Human trafficking in Texas

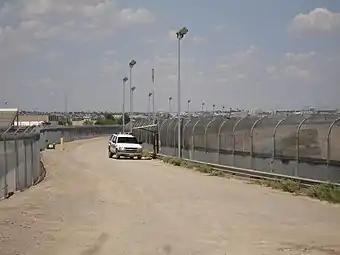
U.S.–Mexico border fence near El Paso

The strong economic and social ties between El Paso and Ciudad Juarez, Chihuahua make El Paso one of the most popular destinations for trafficking from Mexico. While Ciudad Juarez has already destroyed its Zona de Tolerancia in an effort to create a new image for the city, its plan to move sex work outside the city limit was never fully instituted. As a consequence, most of Ciudad Juarez's sex workers are still located in the Zona Centro, which is the commercial center of the city's downtown area. The estimated 6,000 sex workers in Ciudad Juarez operate out of a variety of businesses, including cantinas, nightclubs, bars, and the streets, and Ciudad Juarez is a huge destination for sex tourism from the United States. Because of El Paso's strong links with Ciudad Juarez, this thriving sex trade and the sex trafficking trade that has developed with it has spilled into El Paso, making it one of Texas' largest entry points for trafficked persons from Mexico.